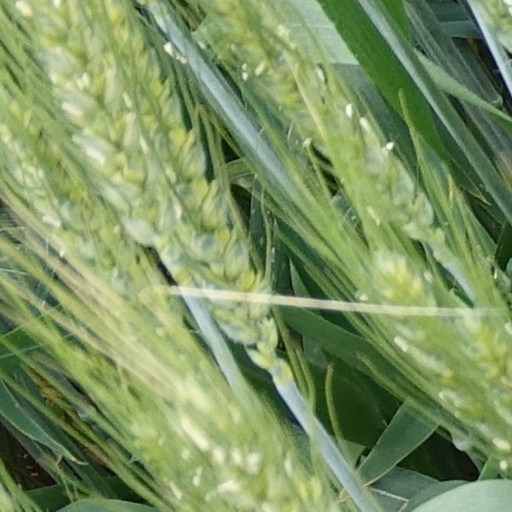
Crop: wheat